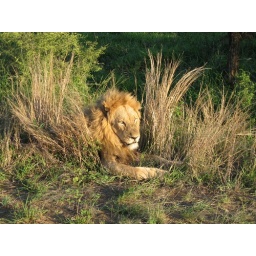
Shockingly, we encounter an adult male lion by the side of the road.